Xochimilco

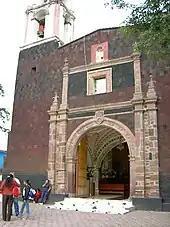
Church at Santa Cecilia Tepetlapa

The most notable neighborhoods/communities include Xaltocan, Ejidos de Tepepan, La Noria, Las Cruces, Ejidos de Xochimilco and San Gregorio Atlapulco. San Francisco Caltongo is one of the oldest neighborhoods of the borough. Xaltocán began as a ranch or hacienda that belonged to the indigenous caciques. It was later donated to the San Bernardino de Siena monastery. After the monastery was secularized, it became hacienda land again, but over time, parts were sold and it became the current area of Xochimilco. The church for this community was built in 1751 as the hacienda chapel. Originally, it was dedicated to Jesus, then Candlemas and finally the Virgin of the Sorrows (Virgen de los Dolores). It officially became a sanctuary in 1951, declared by the archbishop of Mexico. In 1964, Xaltocán became a parish and in 1976, this church became the official parish church. The main celebration of the church is to an image of the Virgin Mary, which is said to have miraculously appeared in the pen of a turkey kept by an old woman.